Glenrowan, Victoria

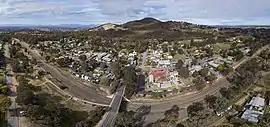
Aerial panorama of Glenrowan

Glenrowan is a town located in the Wangaratta local government area of Victoria, Australia. It is 236 kilometres north-east of Melbourne and 14 kilometres from Wangaratta and near the Warby Ranges and Mount Glenrowan. At the , Glenrowan had a population of 1,049.